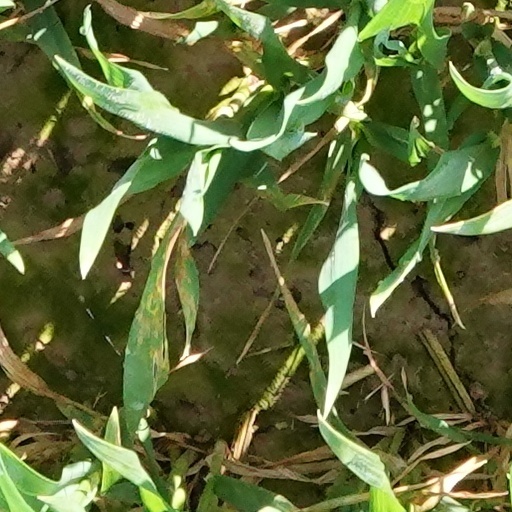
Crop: wheat